Architecture of Cesar Department

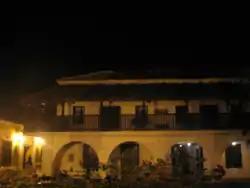
The Mastre-Pavajeau house, built (1802), Valledupar.

The Architecture of Cesar Department refers to the architecture in the Cesar Department of Colombia, which still preserves much of the colonial architecture inherited by the Spanish colonization and the architecture developed by the numerous tribes of indigenous peoples of the Cesar Department that included the Tairona, Chimila, Motilon and Kalina.